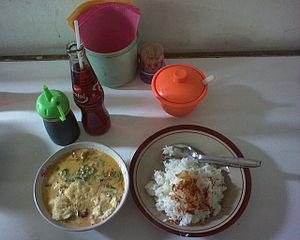
La cuisine indonésienne regroupe les plats habituellement consommés dans l'archipel indonésien. À l'image des langues, cultures et ethnies, la cuisine indonésienne est très riche et variée ; elle est basée sur les produits de la mer, des hautes terres et des plaines tropicales ; la cuisine indonésienne n'est pas saisonnière, bien que certains fruits ne soient disponibles qu'à certains moments de l'année. Elle est basée sur les très nombreux produits locaux, auxquels se sont ajoutés les nombreux apports successifs des migrations indienne, chinoise, arabe et européenne.